German prisoner-of-war camps in World War II

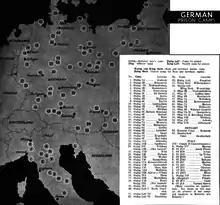
1944 map of POW camps in Germany.

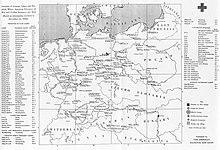
American Red Cross German POW Camp Map from December 31, 1944

Nazi Germany operated around 1,000 prisoner-of-war camps during World War II (1939-1945).